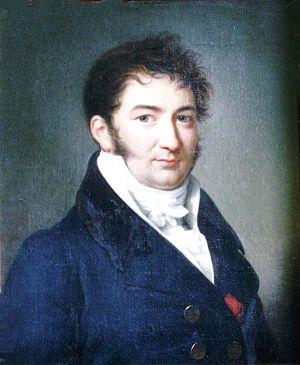
Victurnien-Bonaventure-Victor de Rochechouart, marquis de Mortemart, est un officier et homme politique français des XVIIIᵉ et XIXᵉ siècles.